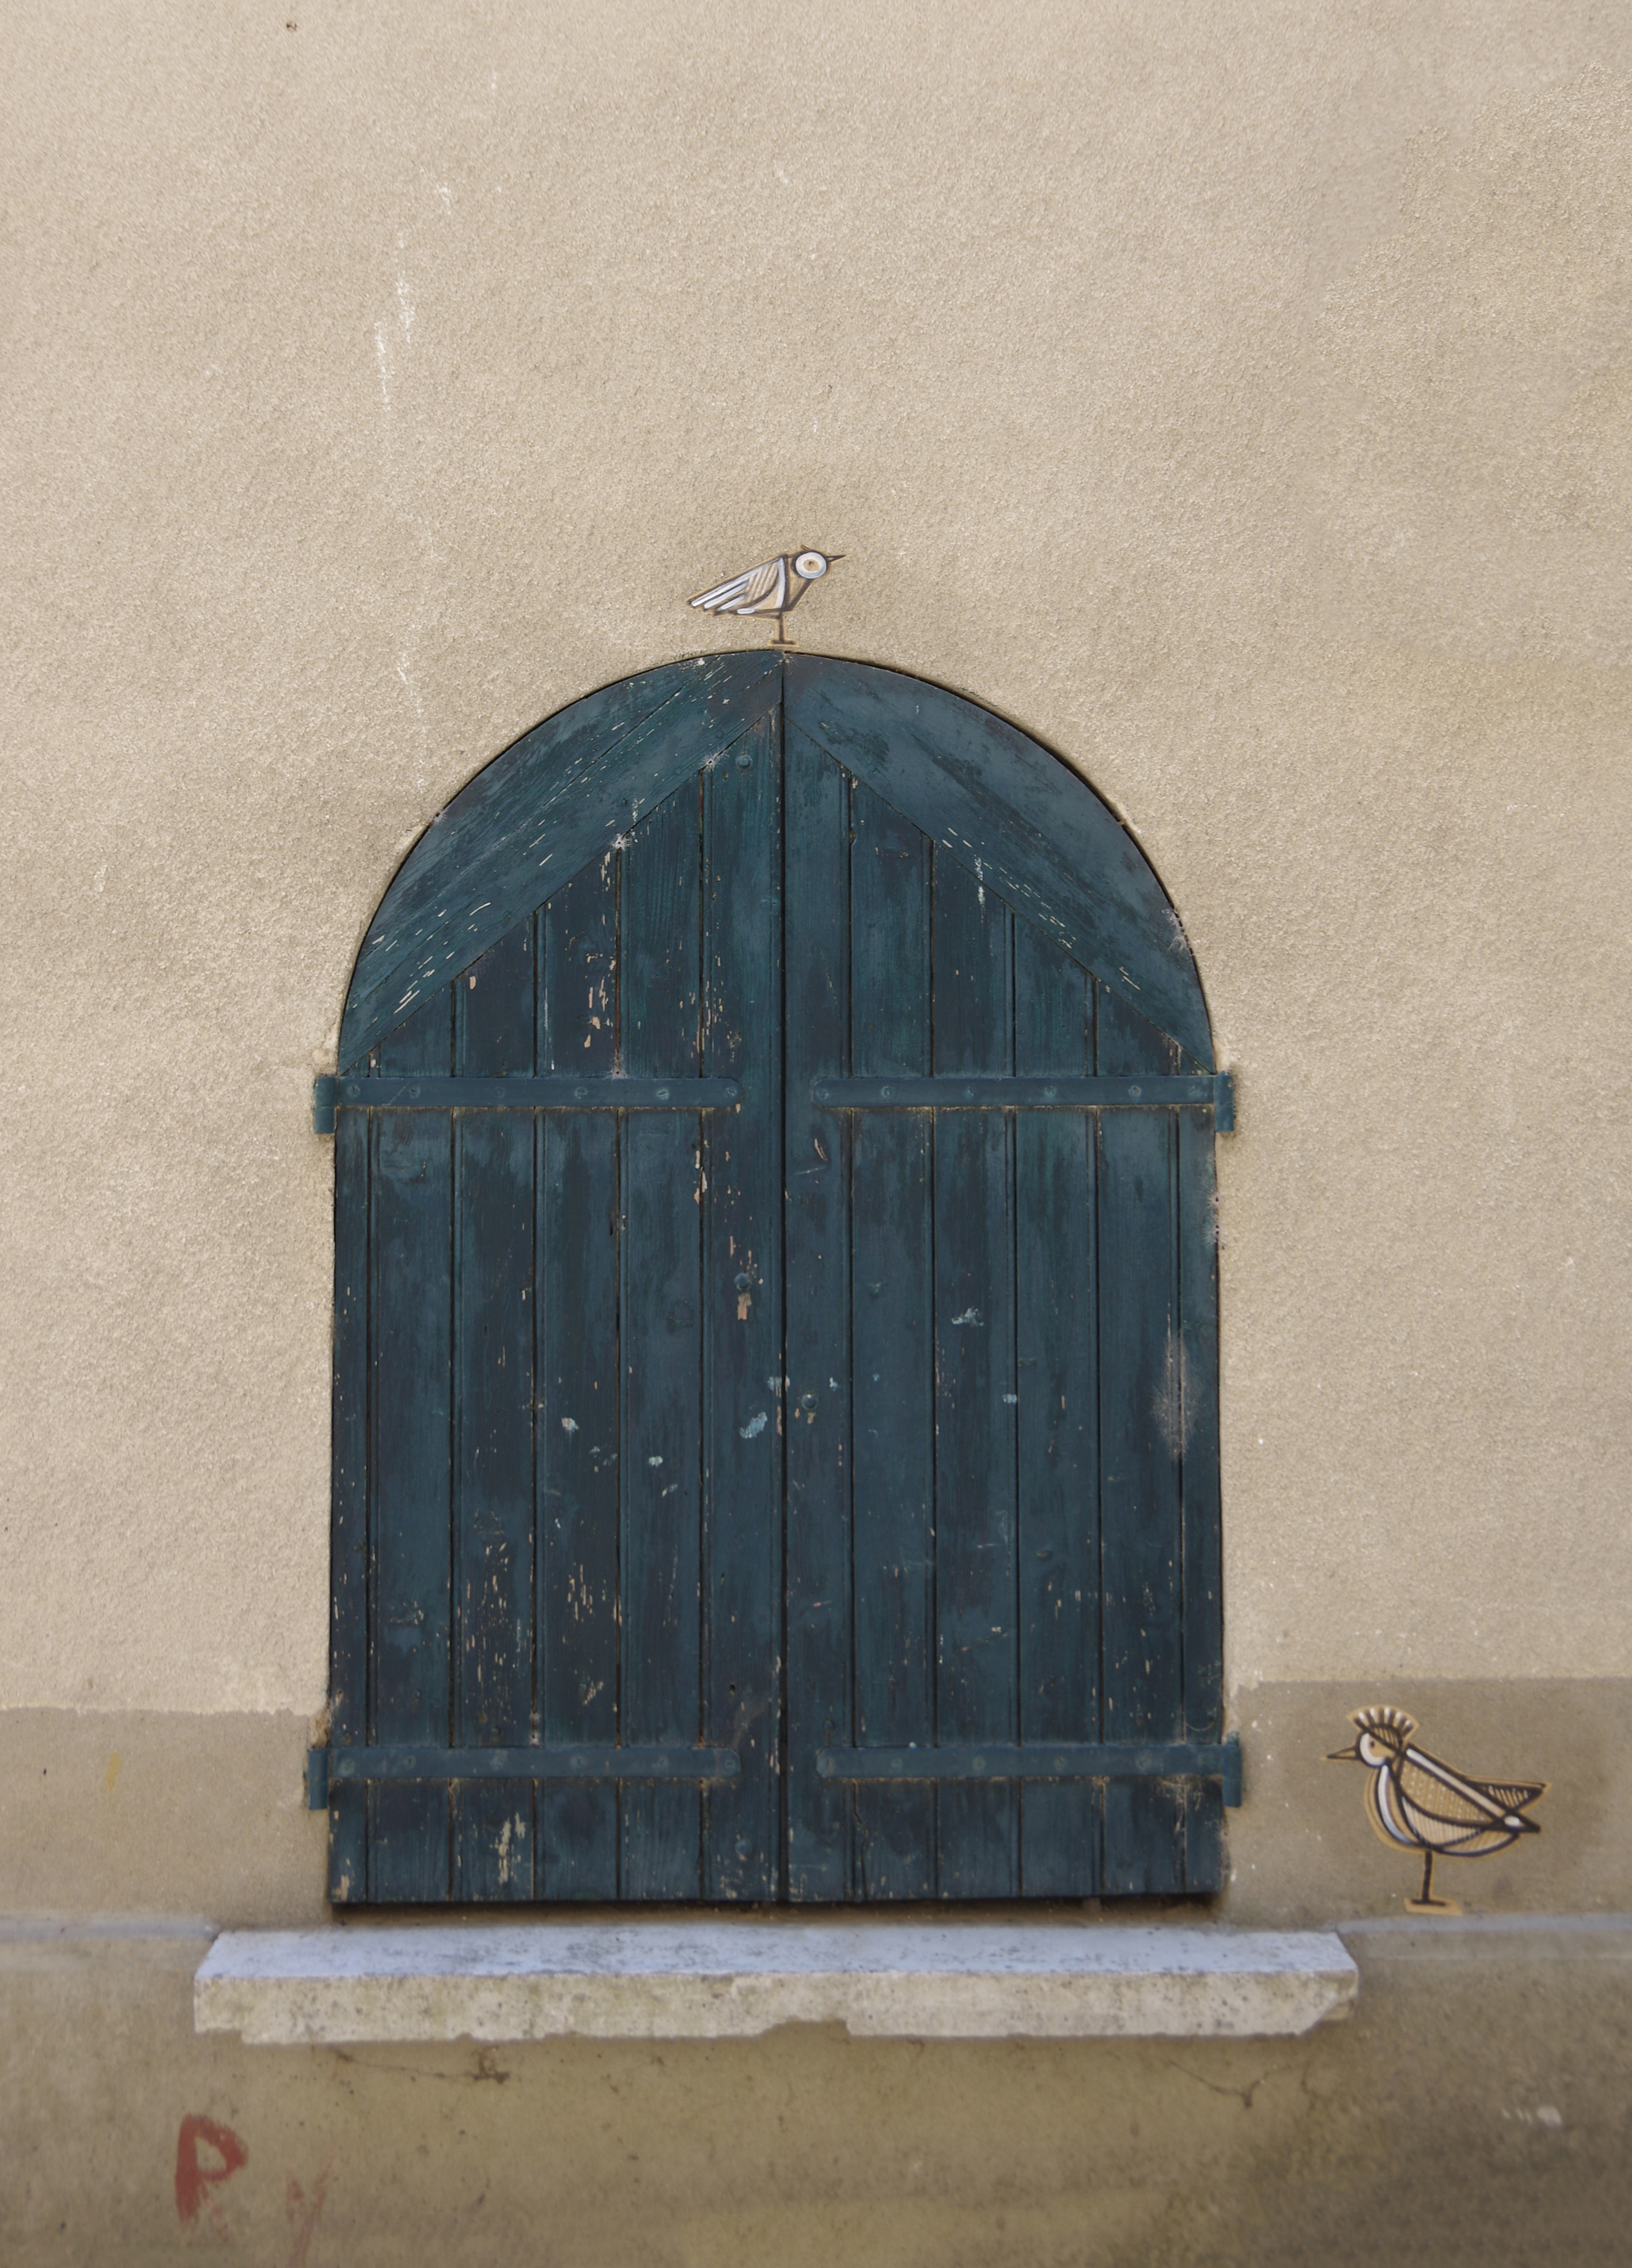
shutters, architecture, arch